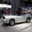
Label: automobile